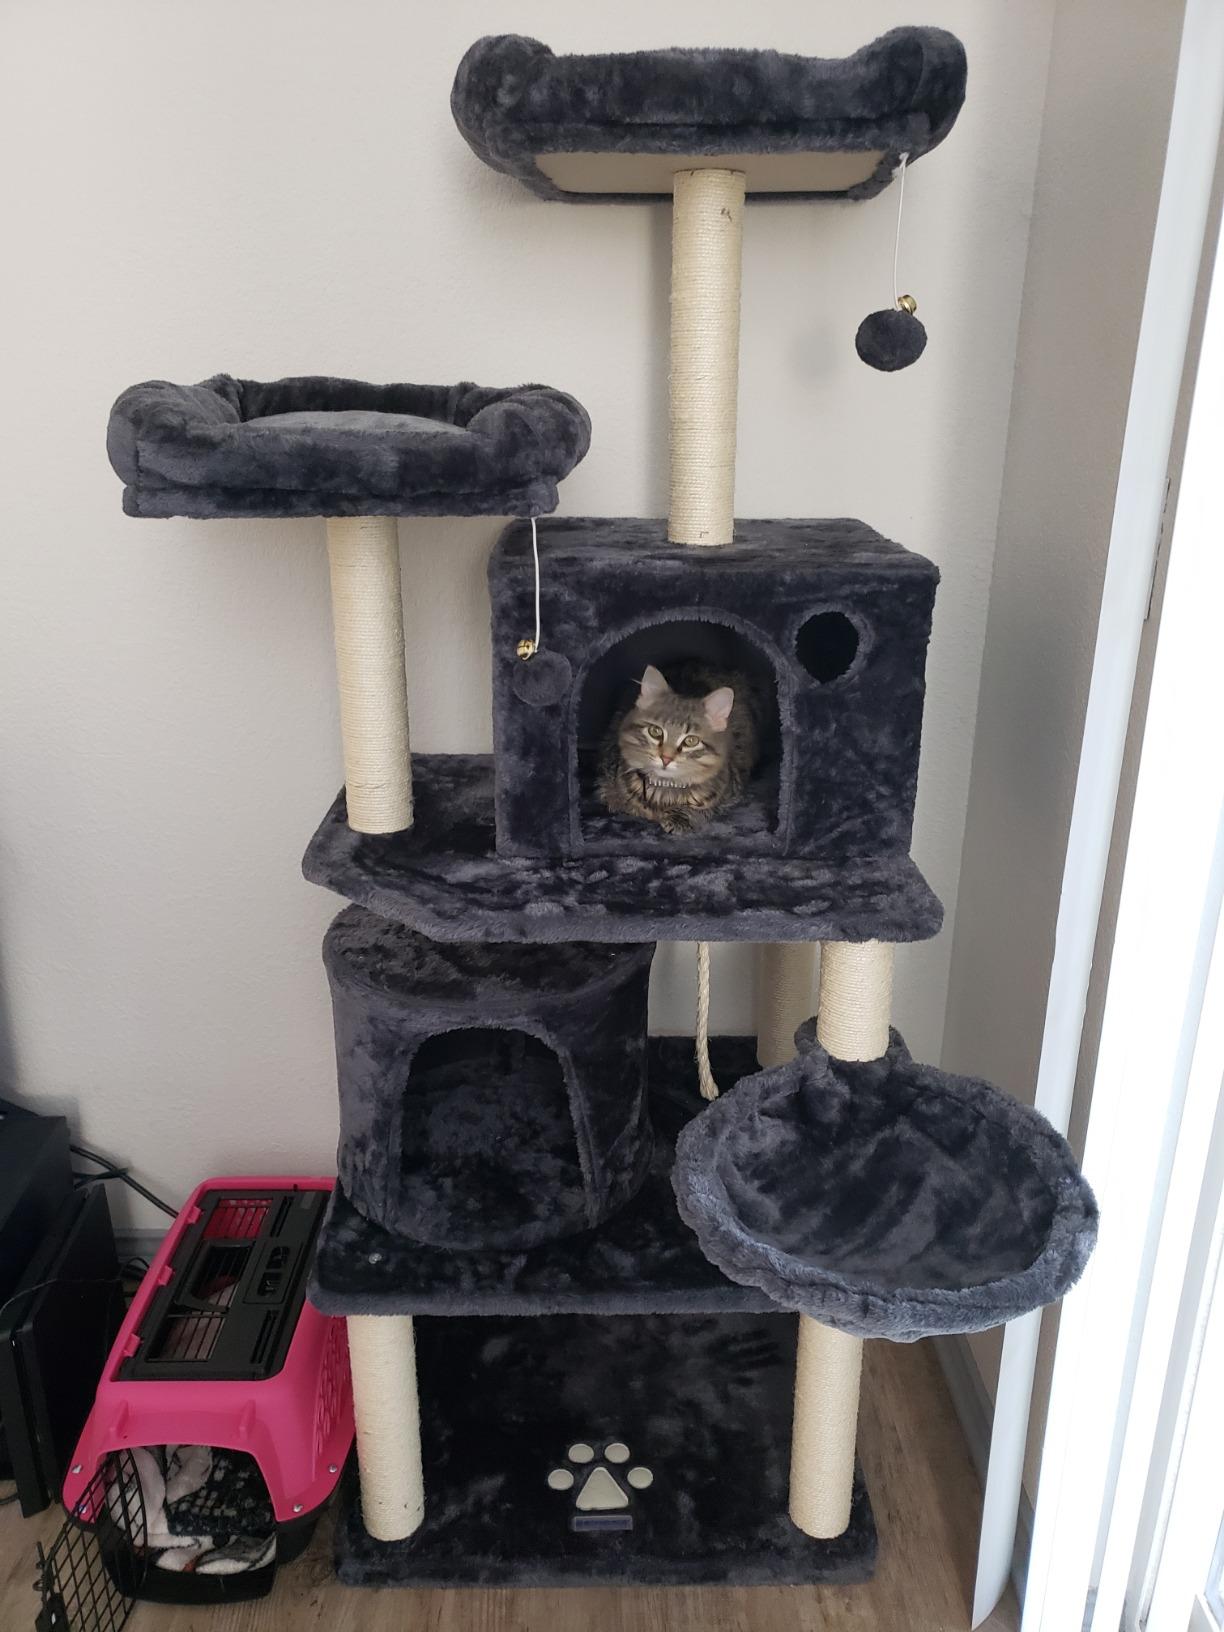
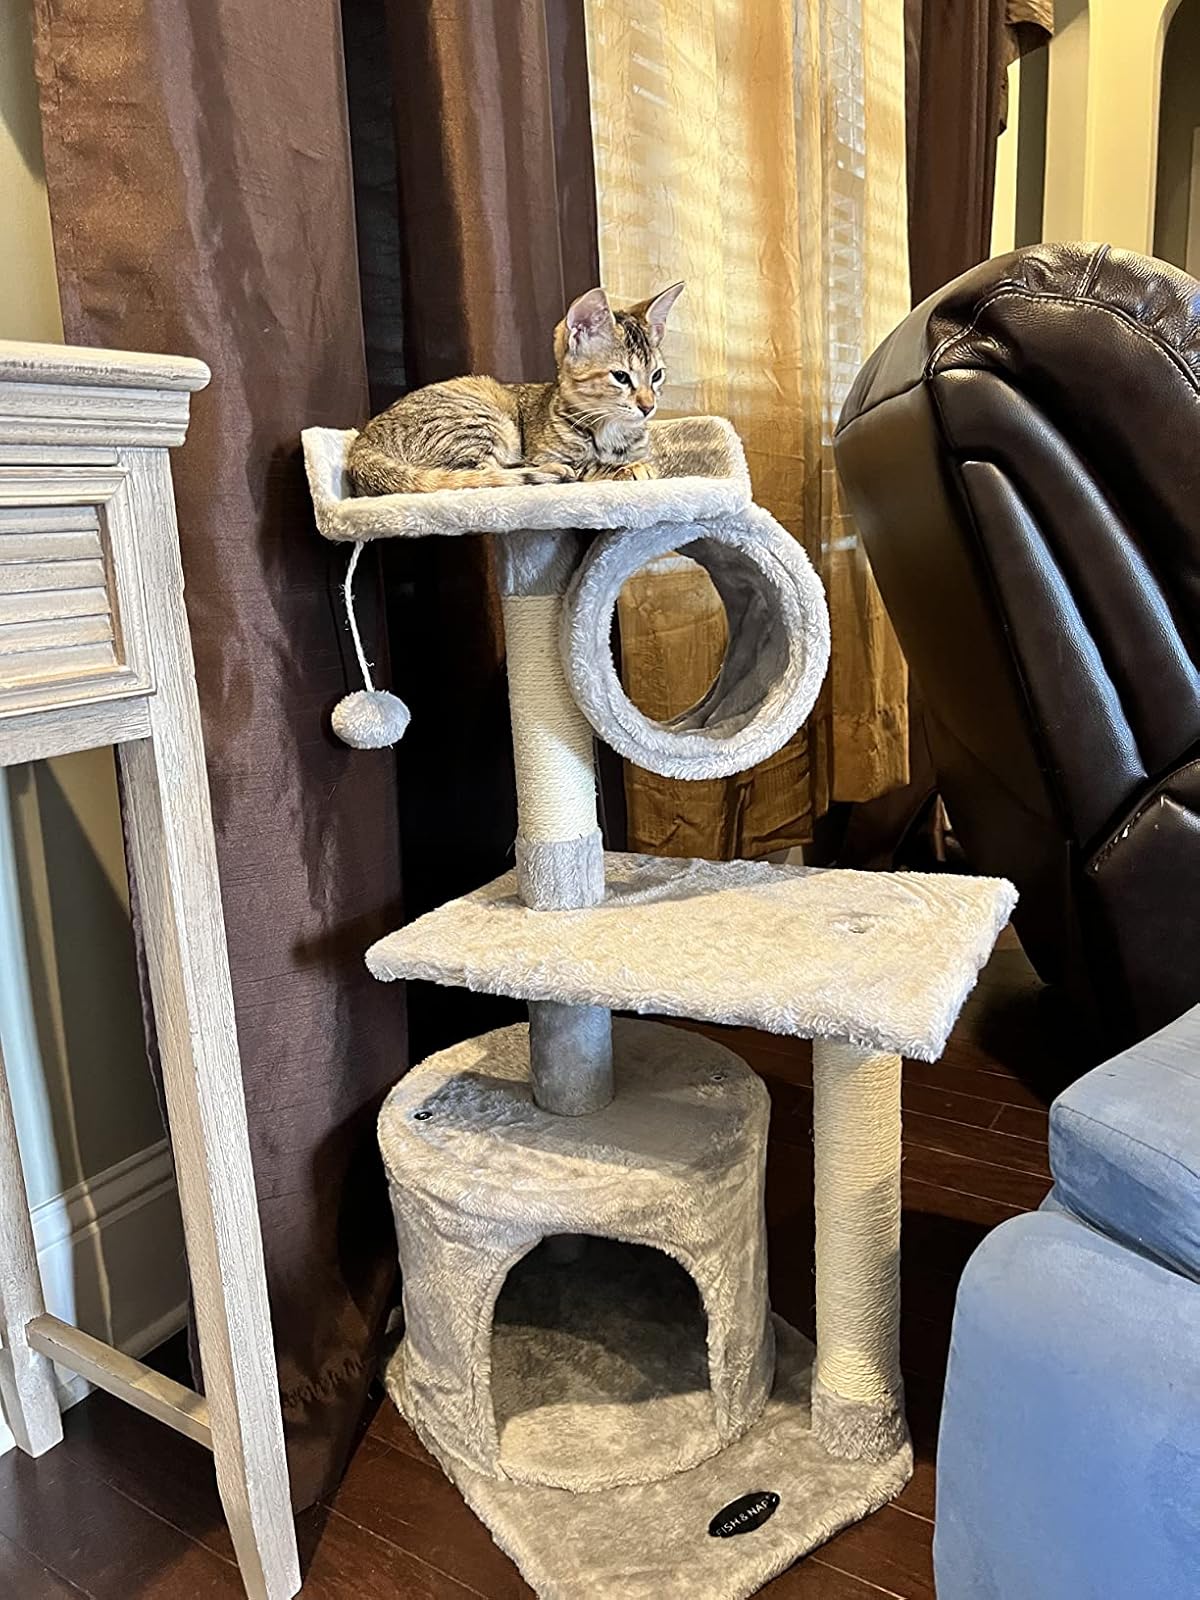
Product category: items_cat tree
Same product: no